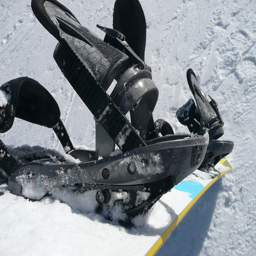
a snow board not being used and shoved into the snow
A snowboard being held upright in the snow.
A snow board laying on top of snow covered ground.
A closeup of snowboarding equipment in the snow.
A pair of skis and bindings resting upright in the snow.